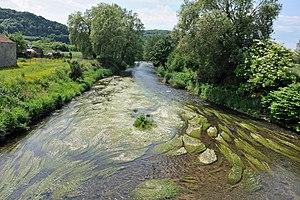
La Chiers à Charency-Vezin, département de la Meurthe-et-Moselle, région Lorraine (France). Vue prise depuis le pont sur la rivière.
La Chiers, prononcée [ ʃjɛʁ], est une rivière franco-belgo-luxembourgeoise. C'est un important affluent de la Meuse en rive droite.
Charency-Vezin est une commune française située dans le département de Meurthe-et-Moselle en région Grand Est. Les habitants se nomment "Vezinois"
Liste des fleuves, rivières et autres cours d'eau qui parcourent en partie ou en totalité le département des Ardennes. La liste présente les cours d'eau, généralement de plus de 10 km de longueur sauf exceptions, par ordre alphabétique, par fleuves et bassin versant, par station hydrologique, puis par organisme gestionnaire ou organisme de bassin.